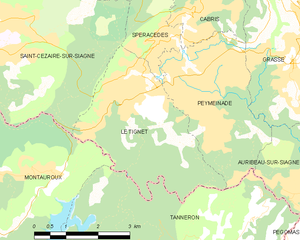
Carte des communes françaises: Le Tignet